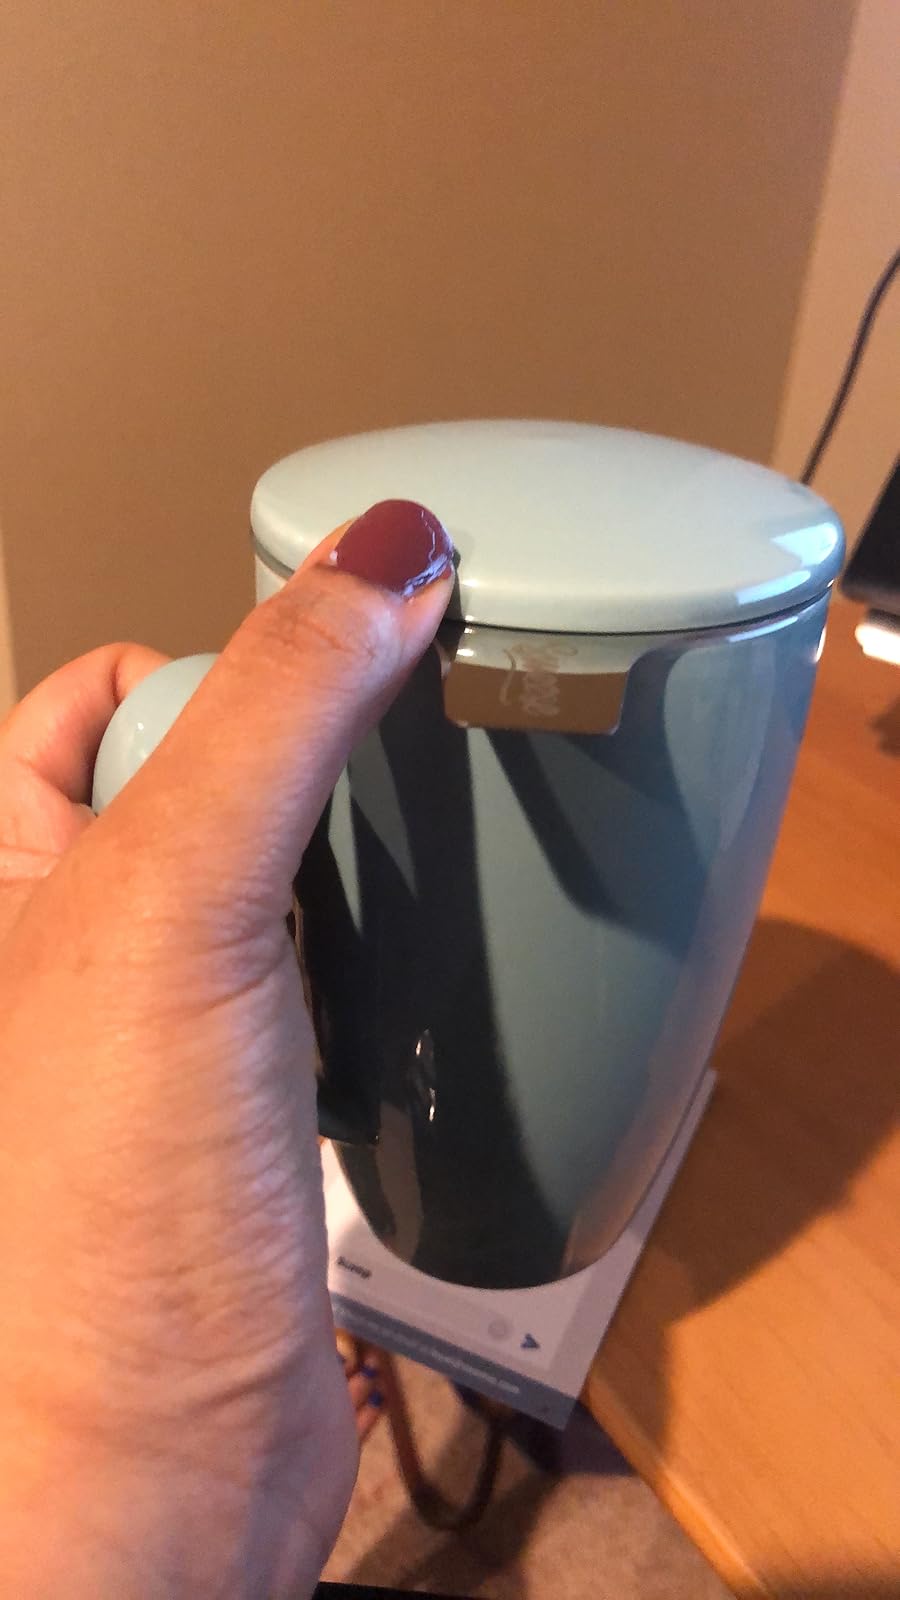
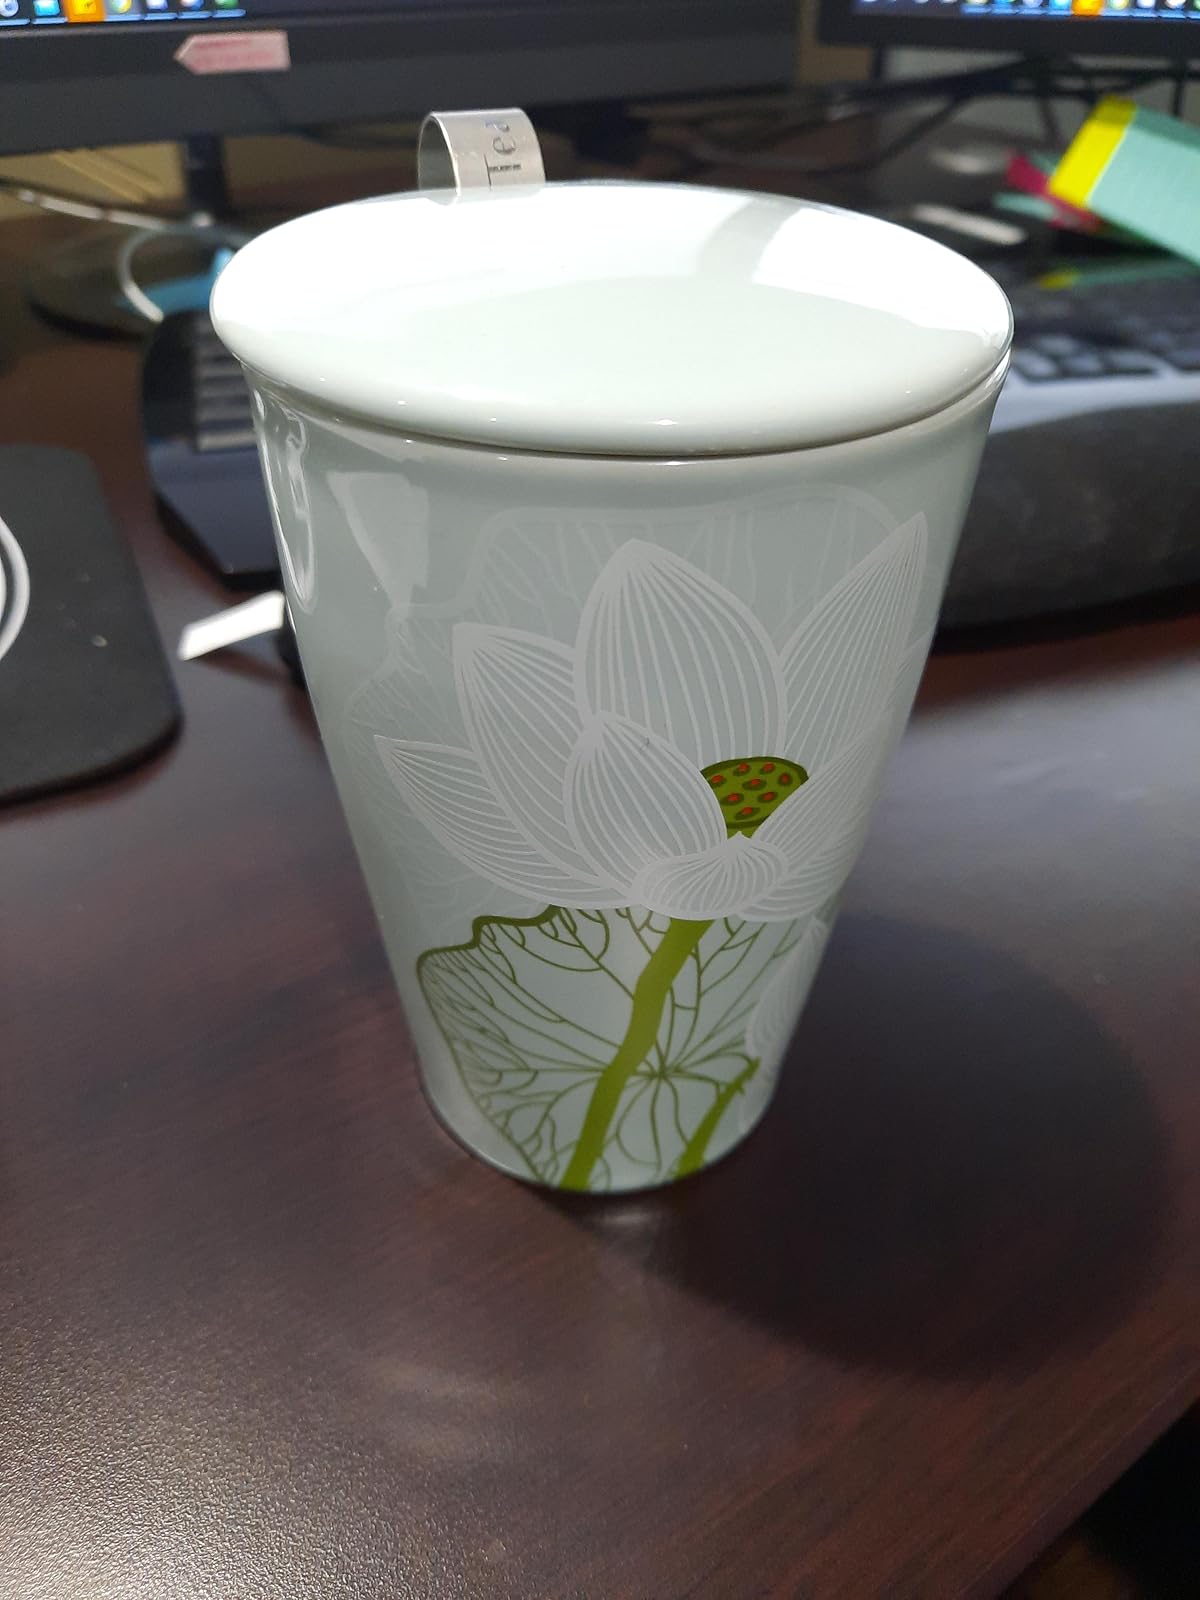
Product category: items_mug
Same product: no